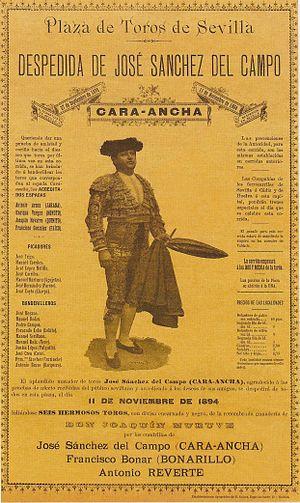
José Sánchez del Campo dit « Cara Ancha », né à Algésiras le 8 mai 1848, mort le 31 mai 1925 à Aznalcázar, était un matador espagnol.
La corrida est une forme de course de taureaux consistant en un combat entre un homme et un taureau, à l'issue duquel le taureau est mis à mort ou, exceptionnellement, gracié. Elle est pratiquée essentiellement en Espagne, au Portugal, dans le Midi de la France et dans certains États d'Amérique latine.